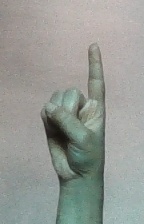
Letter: bb